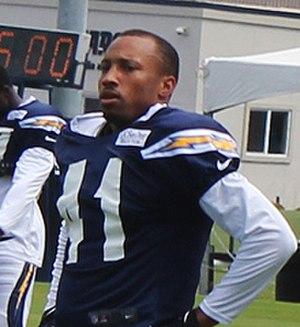
Brandon Ghee est un joueur américain de football américain. Il joue actuellement avec les Chargers de San Diego.